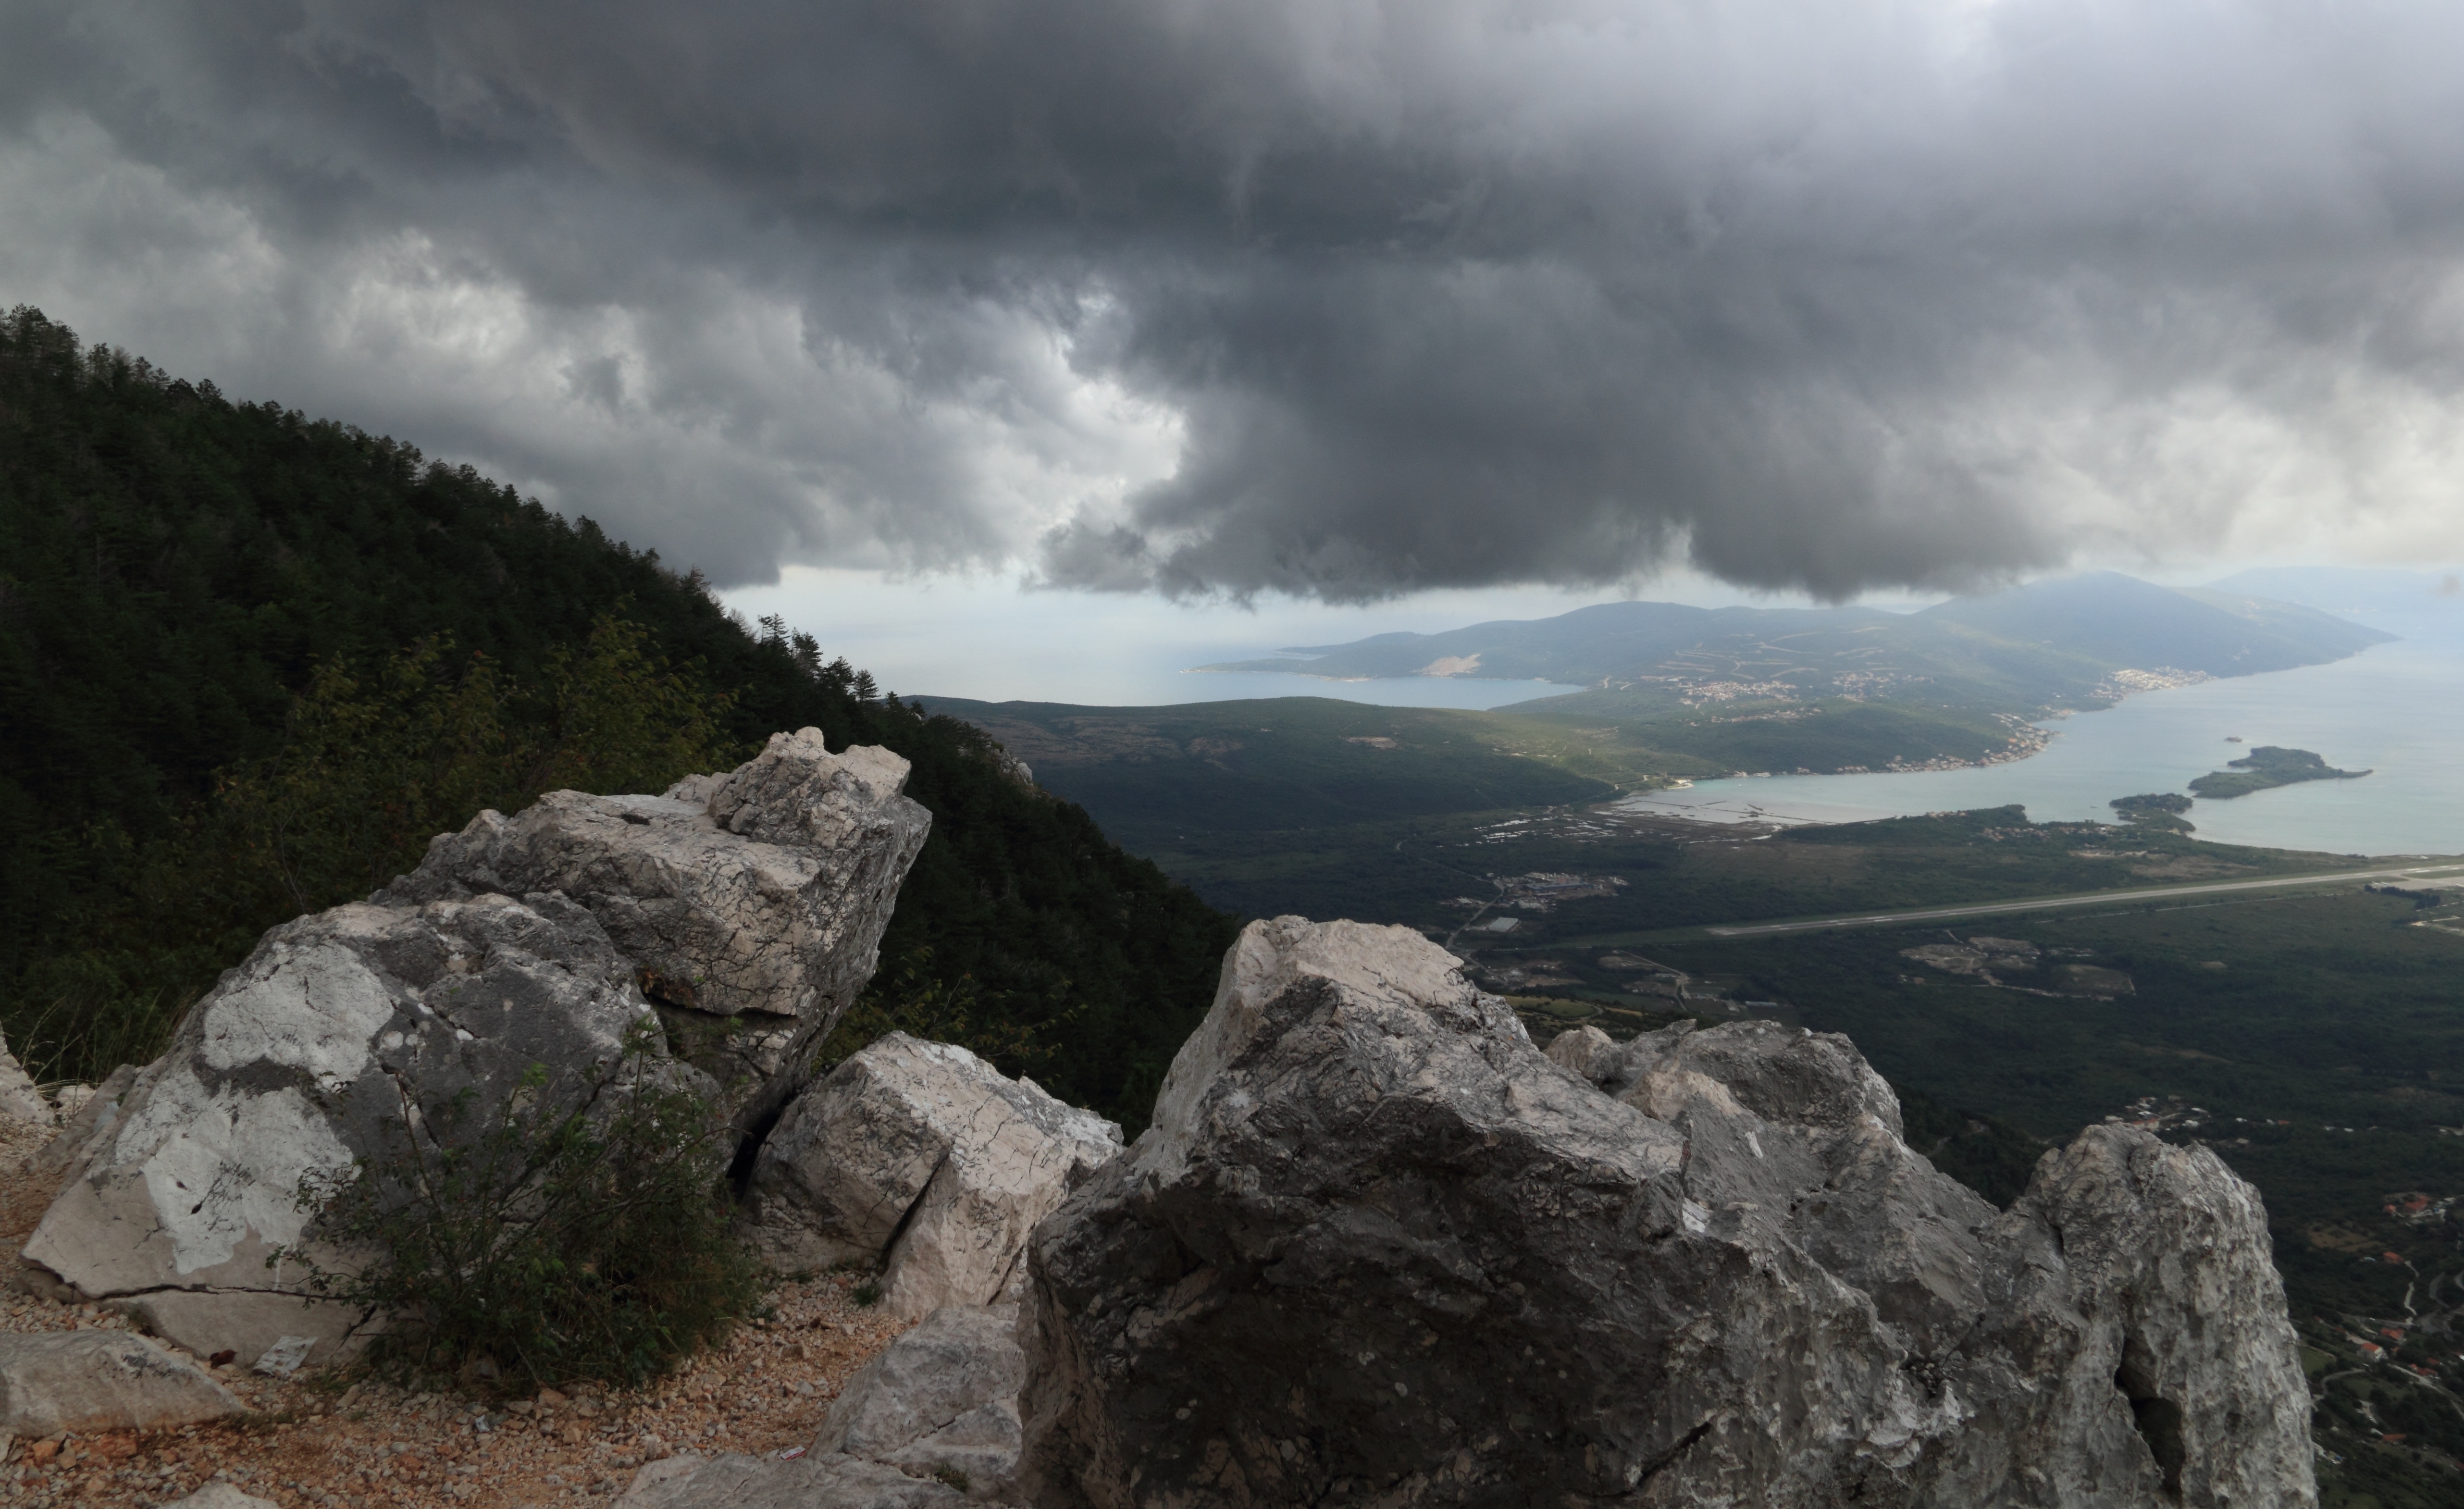
landscape, sea, coast, rock, mountain, cloud, lake, mountain range, cliff, weather, storm, terrain, ridge, summit, plateau, fell, loch, montenegro, kotor, landform, geographical feature, mountainous landforms, geological phenomenon